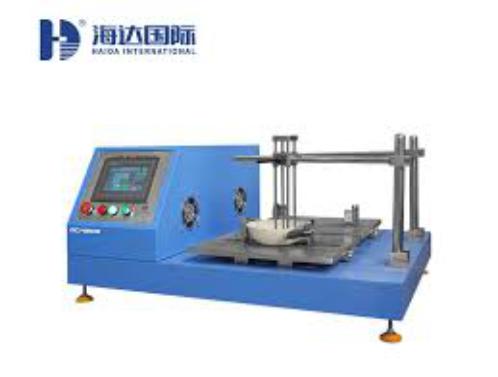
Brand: hd
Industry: Electronic